Zdeněk Nejedlý

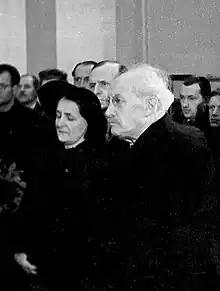
Nejedlý and his wife in 1945

These crucial years saw the implementation of a statewide curriculum at all levels of education: his revisionist stance toward Czech history was given the force of law. This included down-playing the achievements of the vanished democracy as a series of bourgeois trends that were ultimately damaging to society.